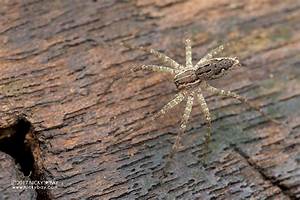
Label: spider